Florida mangroves

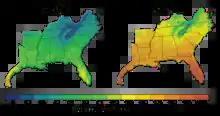
The number of days per year with peak temperature over 90°F is expected to rise significantly, especially under a higher emissions scenario4 as shown in the map above. By the end of the century, projections indicate that North Florida will have more than 165 days (nearly six months) per year over 90°F, up from roughly 60 days in the 1960s and 1970s. The increase in very hot days will have consequences for human health, drought, and wildfires.

Southern Florida's mangroves are a tropical species that are limited to the tip of the Florida peninsula and the Florida Keys due to a climate preference. The upper portion of Florida falls into a sub-tropical climate hindering mangrove growth there due to cold weather events such as freezing. Twenty-eight years of satellite imagery has shown that mangroves have shifted their range northward in Florida in response to less harsh winters and less frequent cold events. This is an issue apart from sea level rise which will cause mangroves to move inland even though both are caused by climate change.